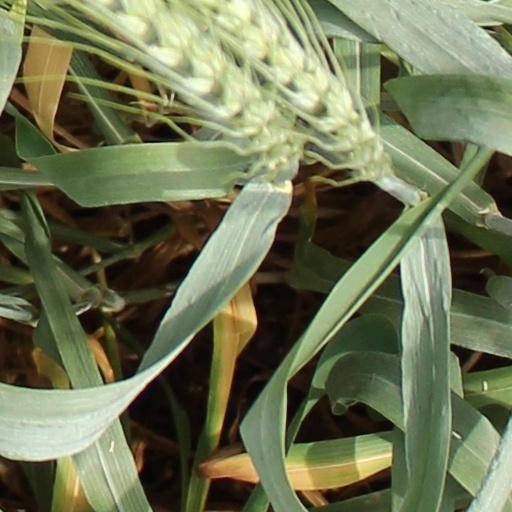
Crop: wheat